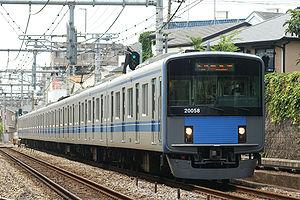
La ligne Seibu Tamako est une ligne ferroviaire de la compagnie privée Seibu à Tokyo au Japon. Elle relie la gare de Kokubunji à celle de Seibu-Yūenchi.
La ligne Seibu-Chichibu est une ligne ferroviaire de la compagnie privée Seibu dans la préfecture de Saitama au Japon. Elle relie la gare d'Agano à Hannō à celle de Seibu-Chichibu à Chichibu. La ligne prolonge la ligne Seibu Ikebukuro et tous les services sont interconnectés.
La ligne Seibu Shinjuku est l'une des deux lignes ferroviaires principales de la compagnie privée Seibu au Japon. Elle relie la gare de Seibu-Shinjuku à Tokyo à celle de Hon-Kawagoe à Kawagoe dans la préfecture de Saitama. C'est une ligne avec un fort trafic de trains de banlieue.